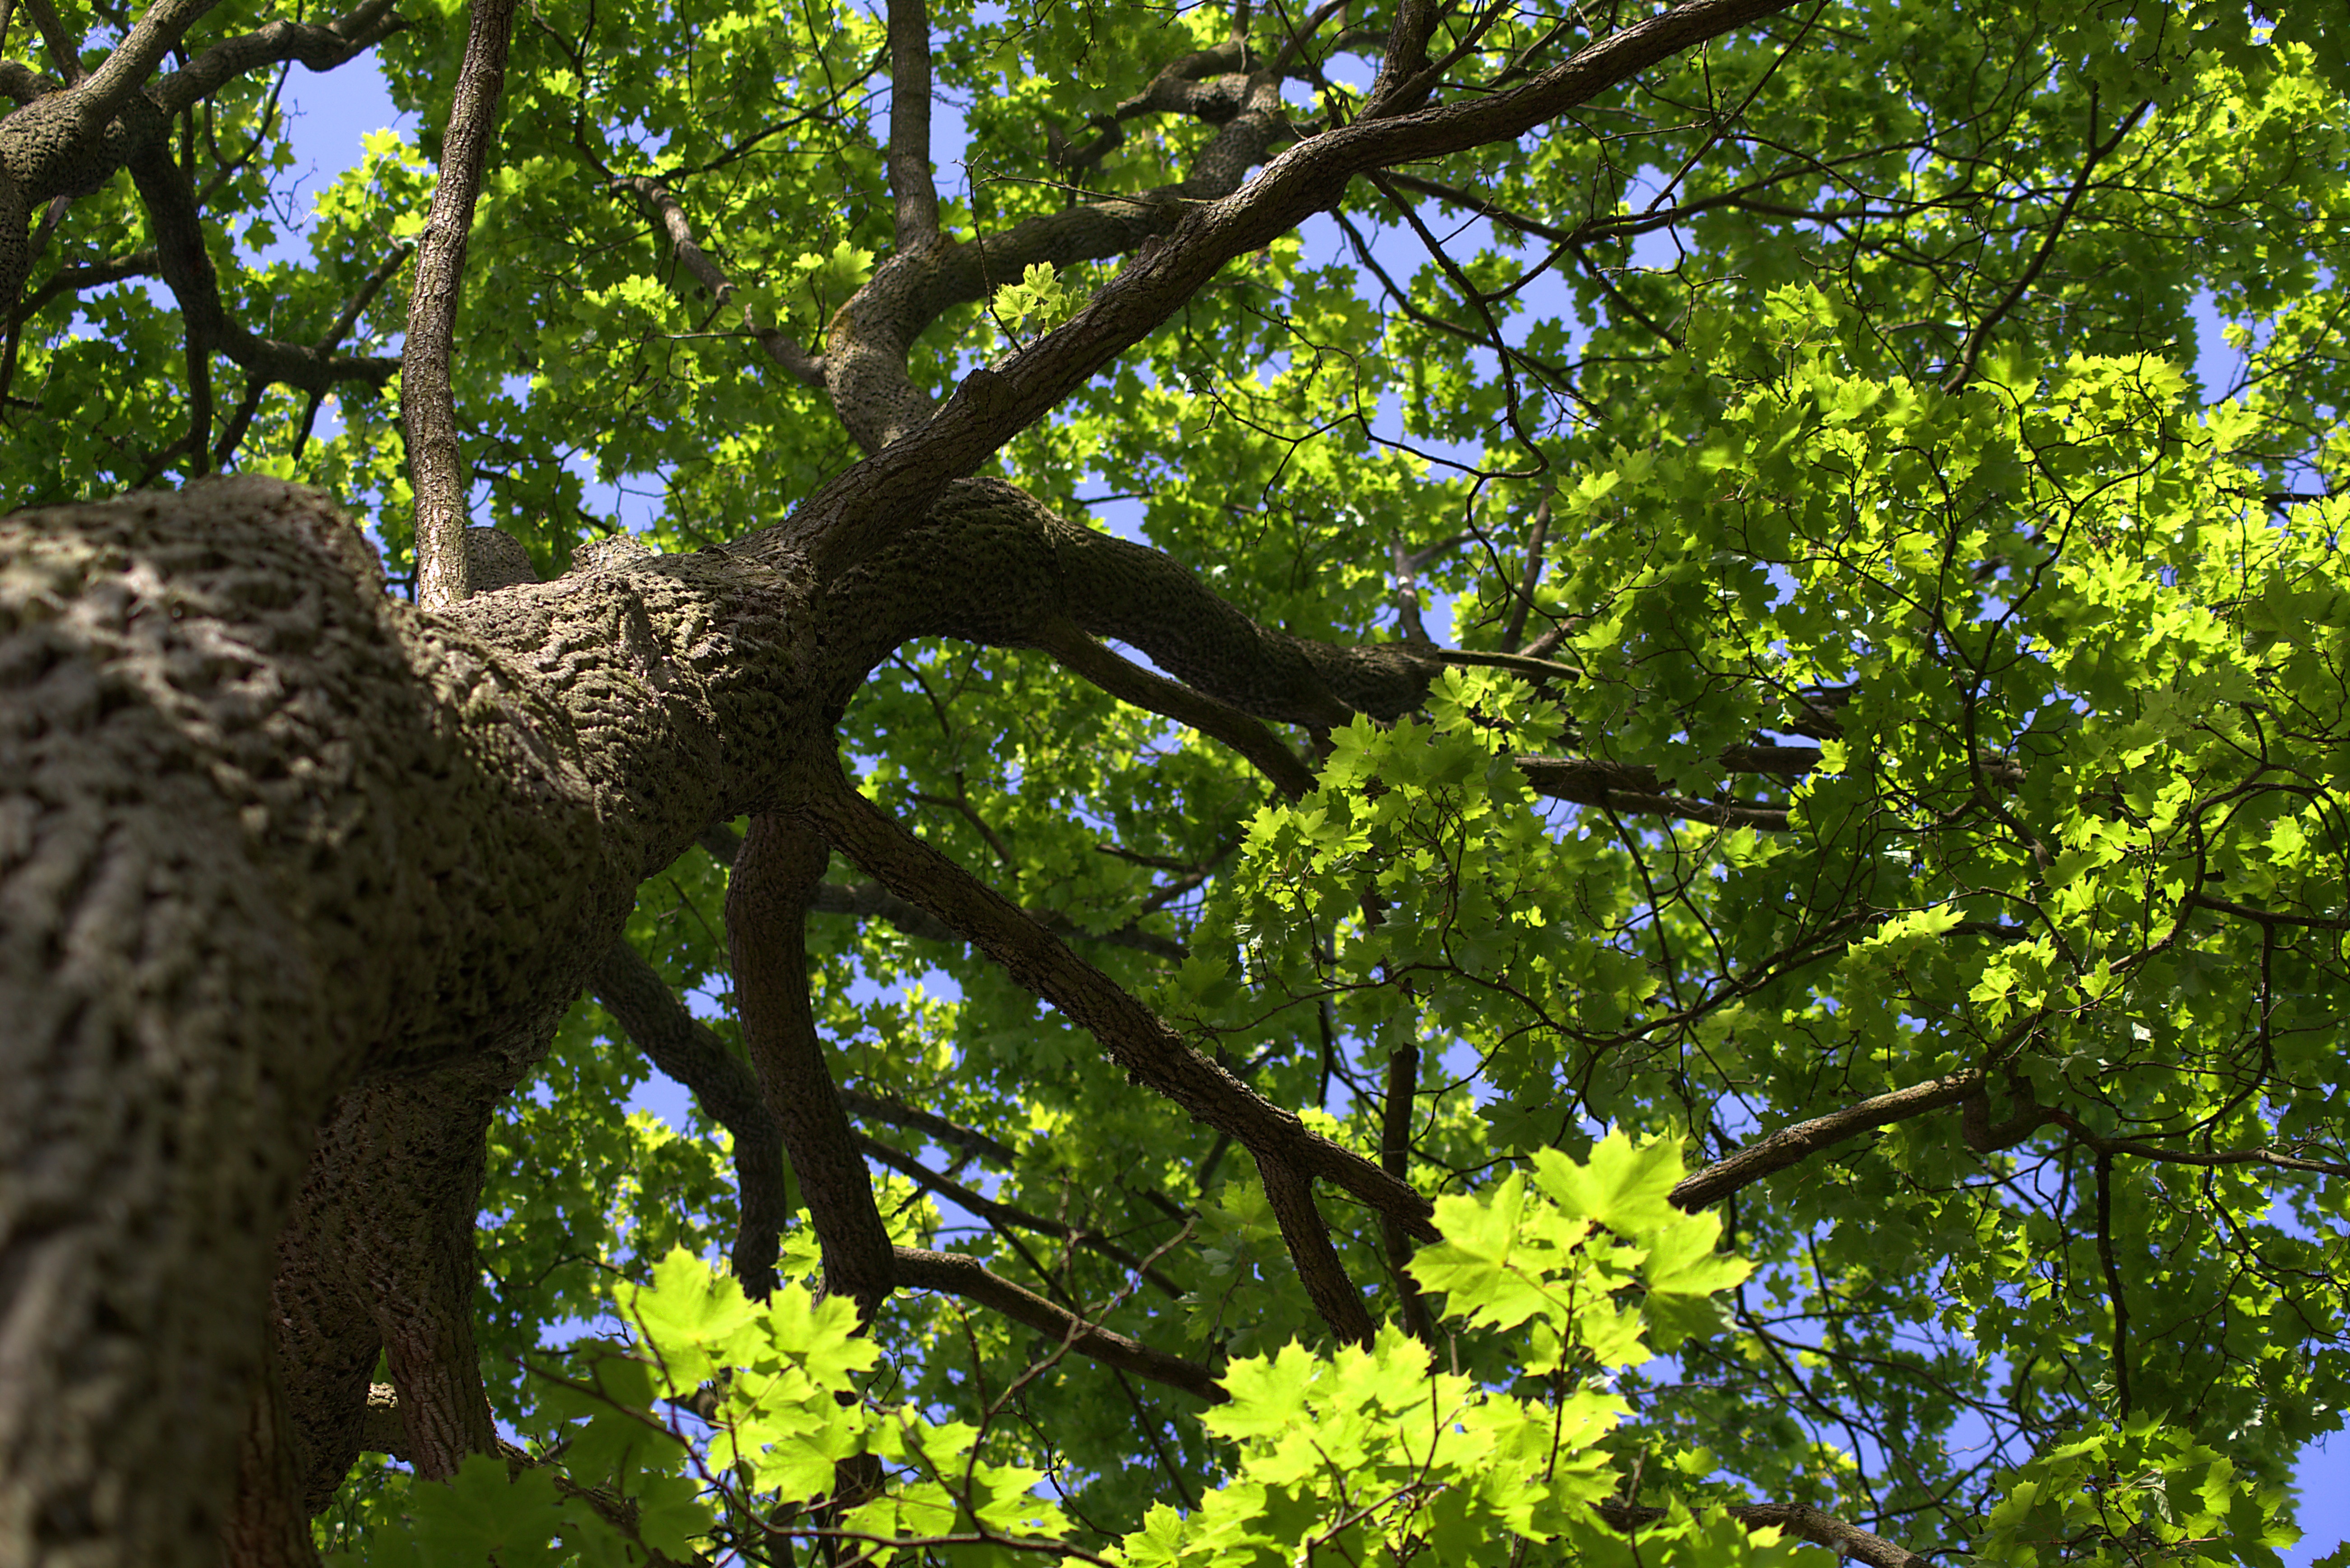
tree, nature, branch, blossom, plant, leaf, flower, perspective, wildlife, green, canopy, jungle, produce, botany, garden, flora, crown, leaves, shrub, branches, deciduous, oak, woodland, habitat, ecosystem, natural environment, woody plant, land plant